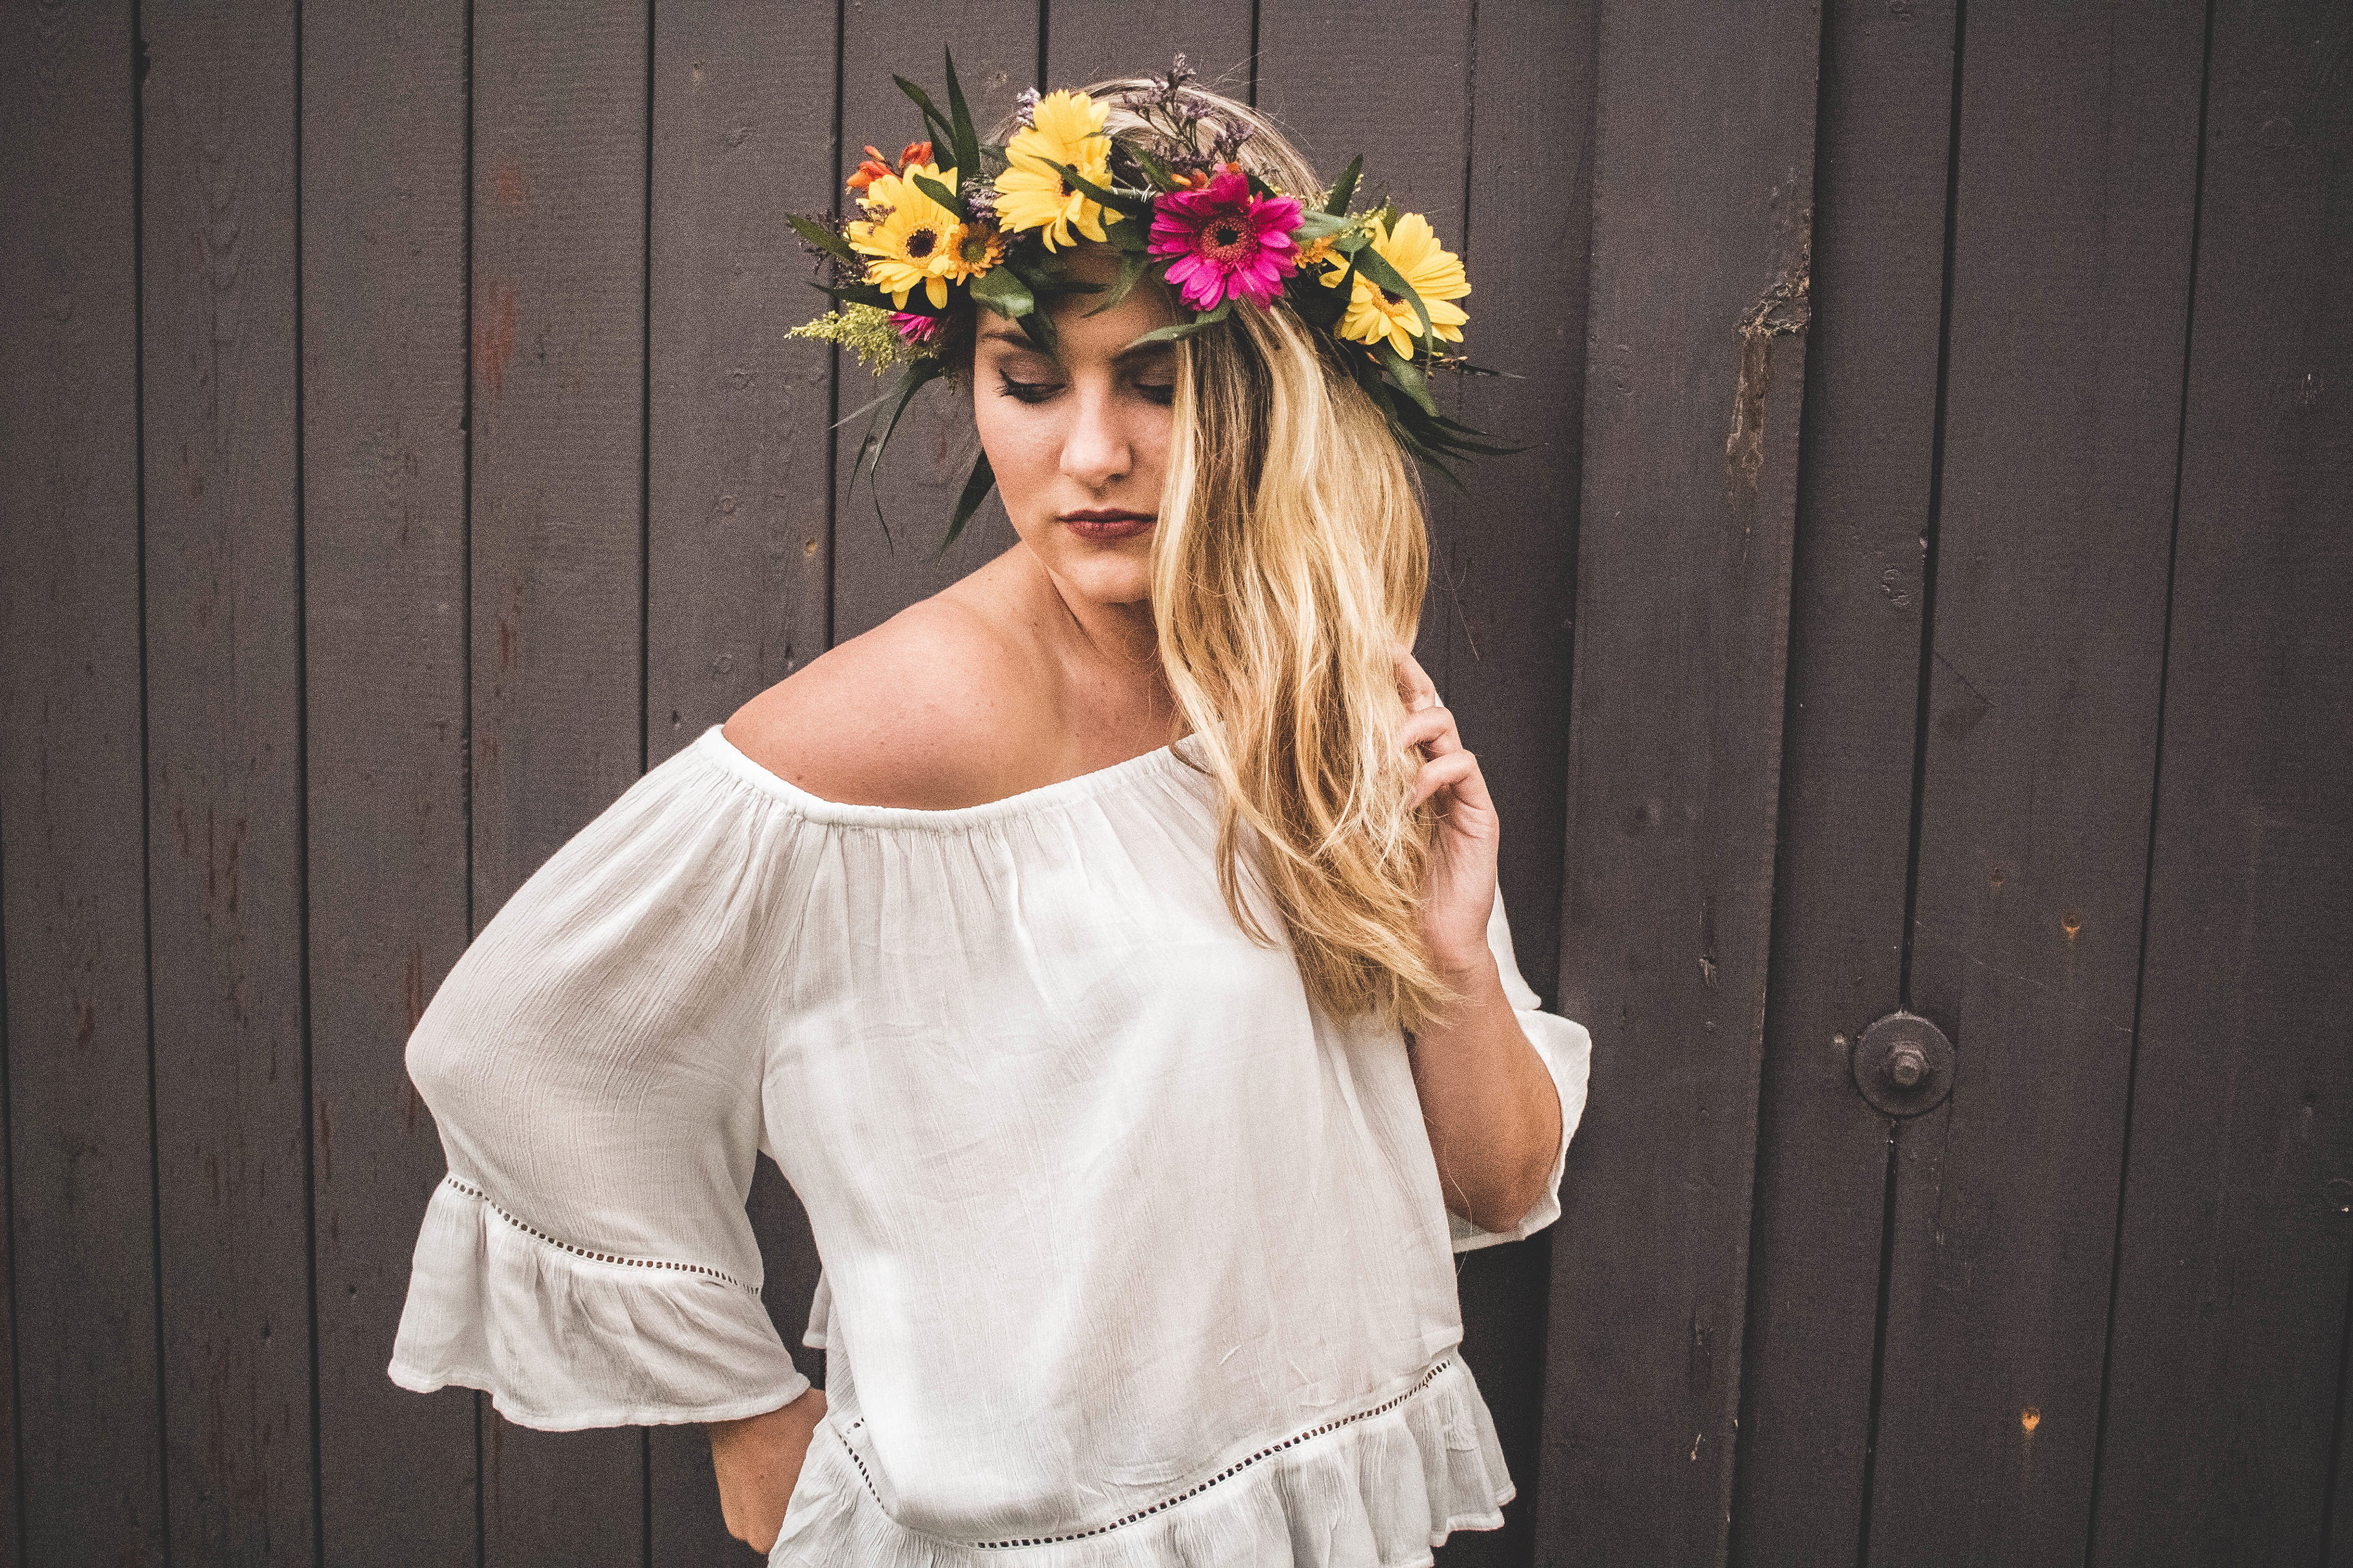
hair, white, headpiece, shoulder, clothing, hair accessory, beauty, yellow, pink, joint, blond, headgear, crown, flower, fashion accessory, dress, textile, plant, long hair, floral design, photo shoot, petal, brown hair, wildflower, child, headband, lace